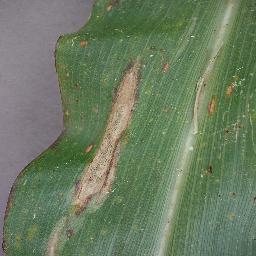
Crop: corn
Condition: (maize)_northern_blight